Saddleback Church

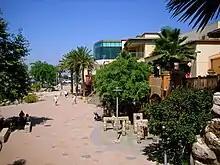
Saddleback Church Children's Building in Lake Forest, California.

In 1979, Rick Warren, recently graduated in theology, settled with his wife Kay in the Saddleback Valley area of Orange County, California. He began to probe the people in his neighborhood to find out what prevented them from coming to church. The answers that emerged were boredom, distance from everyday life, lack of welcome for visitors, insistence on money and inadequate programs for children. It is with these concerns that the church began in 1980, with a Bible study group, with six people, the pastor Rick Warren and his wife, in their condo. The first worship service took place in the "Little Theatre" of Laguna Hills High School on Palm Sunday, in 1980. In 1995, it dedicated a new building in Lake Forest including a 3,500-seat auditorium.